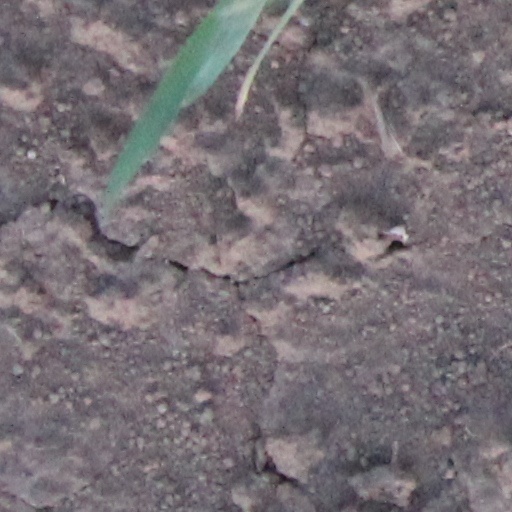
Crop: wheat